Abba Pantelewon

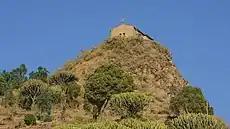
Abba Pantelewon Monastery

Abba Pantelewon (also Pantalewon, Päntäléwon, Päntäléyon Zä-Soma’Et, Pentelewon, or Pantaleon) (c. 470 – 522) was a Christian monk who is traditionally credited with founding Pentalewon Monastery located on the top of Mai Qoho Hill northwest of Axum in Tigray, Ethiopia. He is one of the members of the group known as the Nine Saints.